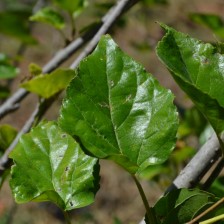
Variety: Kamphaengsaeng42